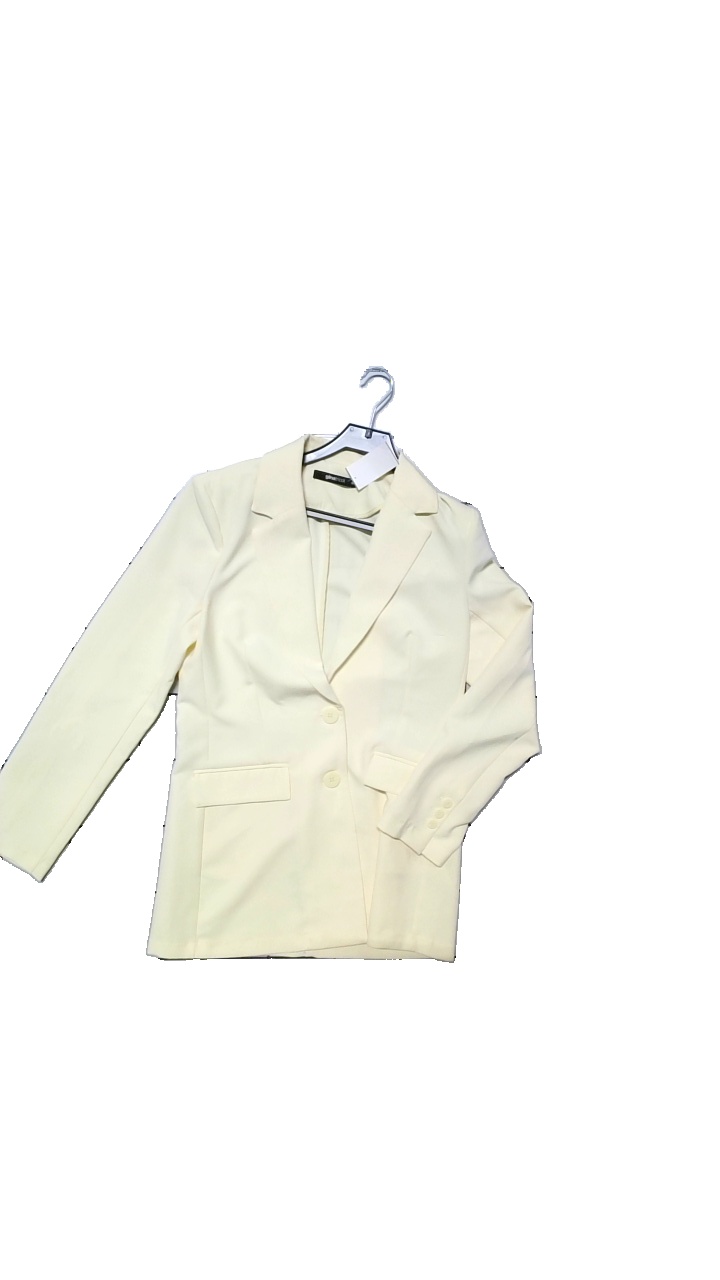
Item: Blazer (Ladies)
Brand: Gina Tricot
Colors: Yellow
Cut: Regular
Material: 94%Polyester,6%Elastan
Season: All
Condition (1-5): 4
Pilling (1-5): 4
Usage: Reuse
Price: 50-100